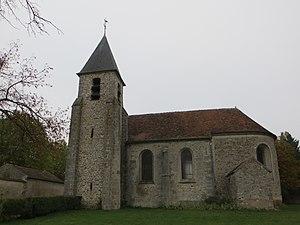
Vue générale de l'église
Voinsles est une commune française située dans le département de Seine-et-Marne en région Île-de-France.